Snakebite

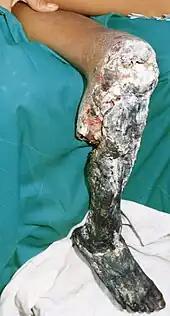
Severe tissue necrosis following "Bothrops asper" envenomation that required amputation above the knee. The person was an 11-year-old boy, bitten two weeks earlier in Ecuador, but treated only with antibiotics.

Some Australian elapids and most viper envenomations will cause coagulopathy, sometimes so severe that a person may bleed spontaneously from the mouth, nose, and even old, seemingly healed wounds. Internal organs may bleed, including the brain and intestines, and ecchymosis (bruising) of the skin is often seen.